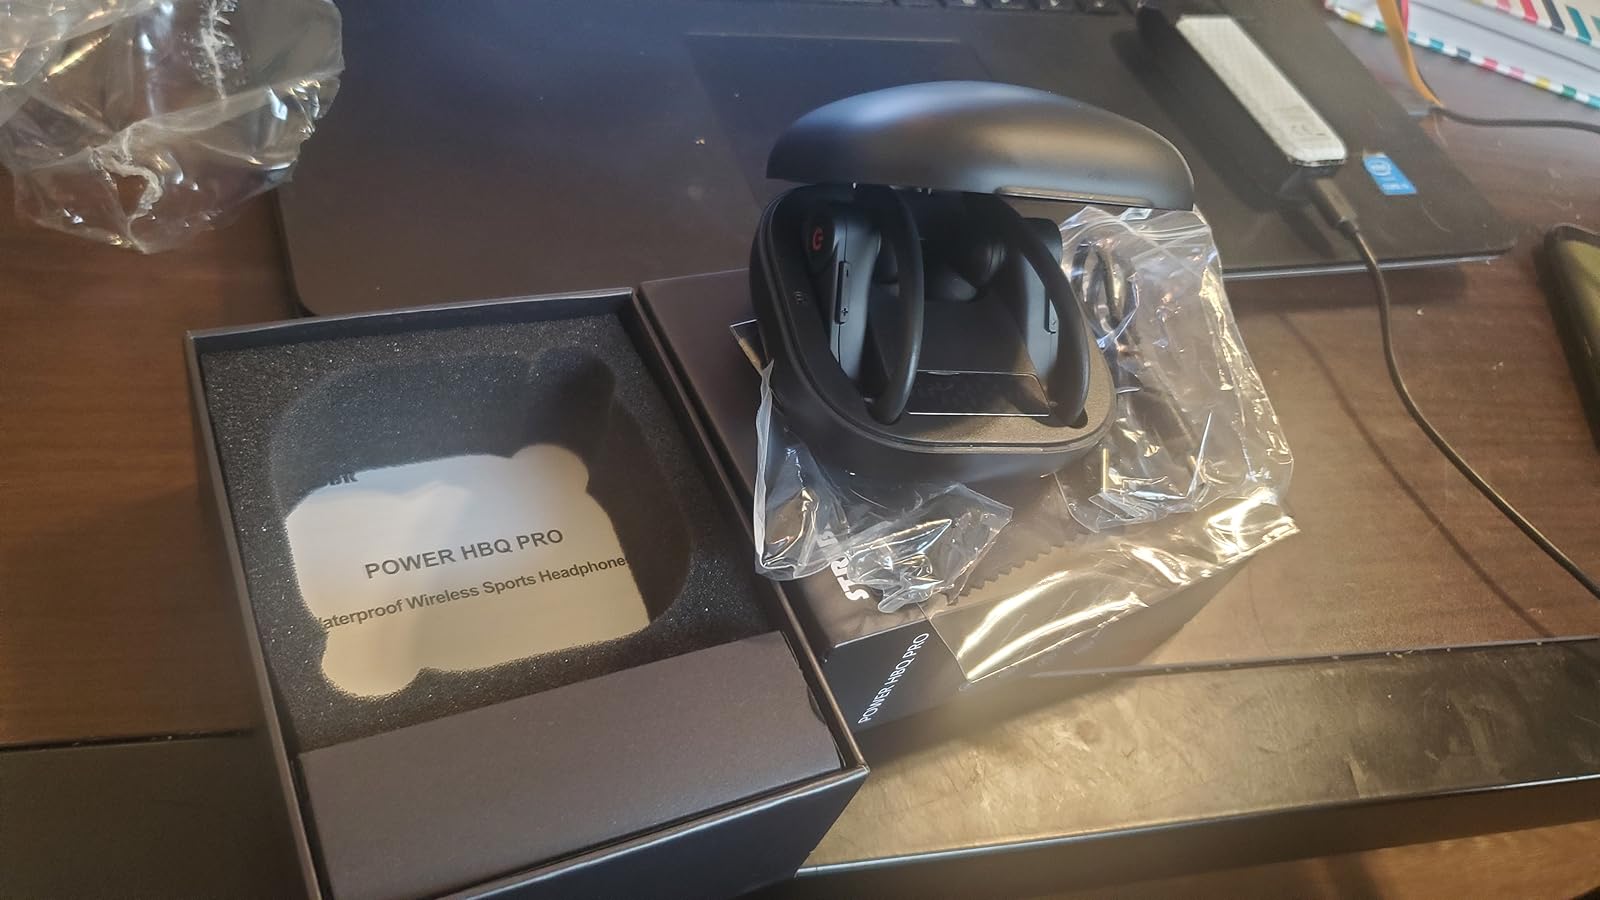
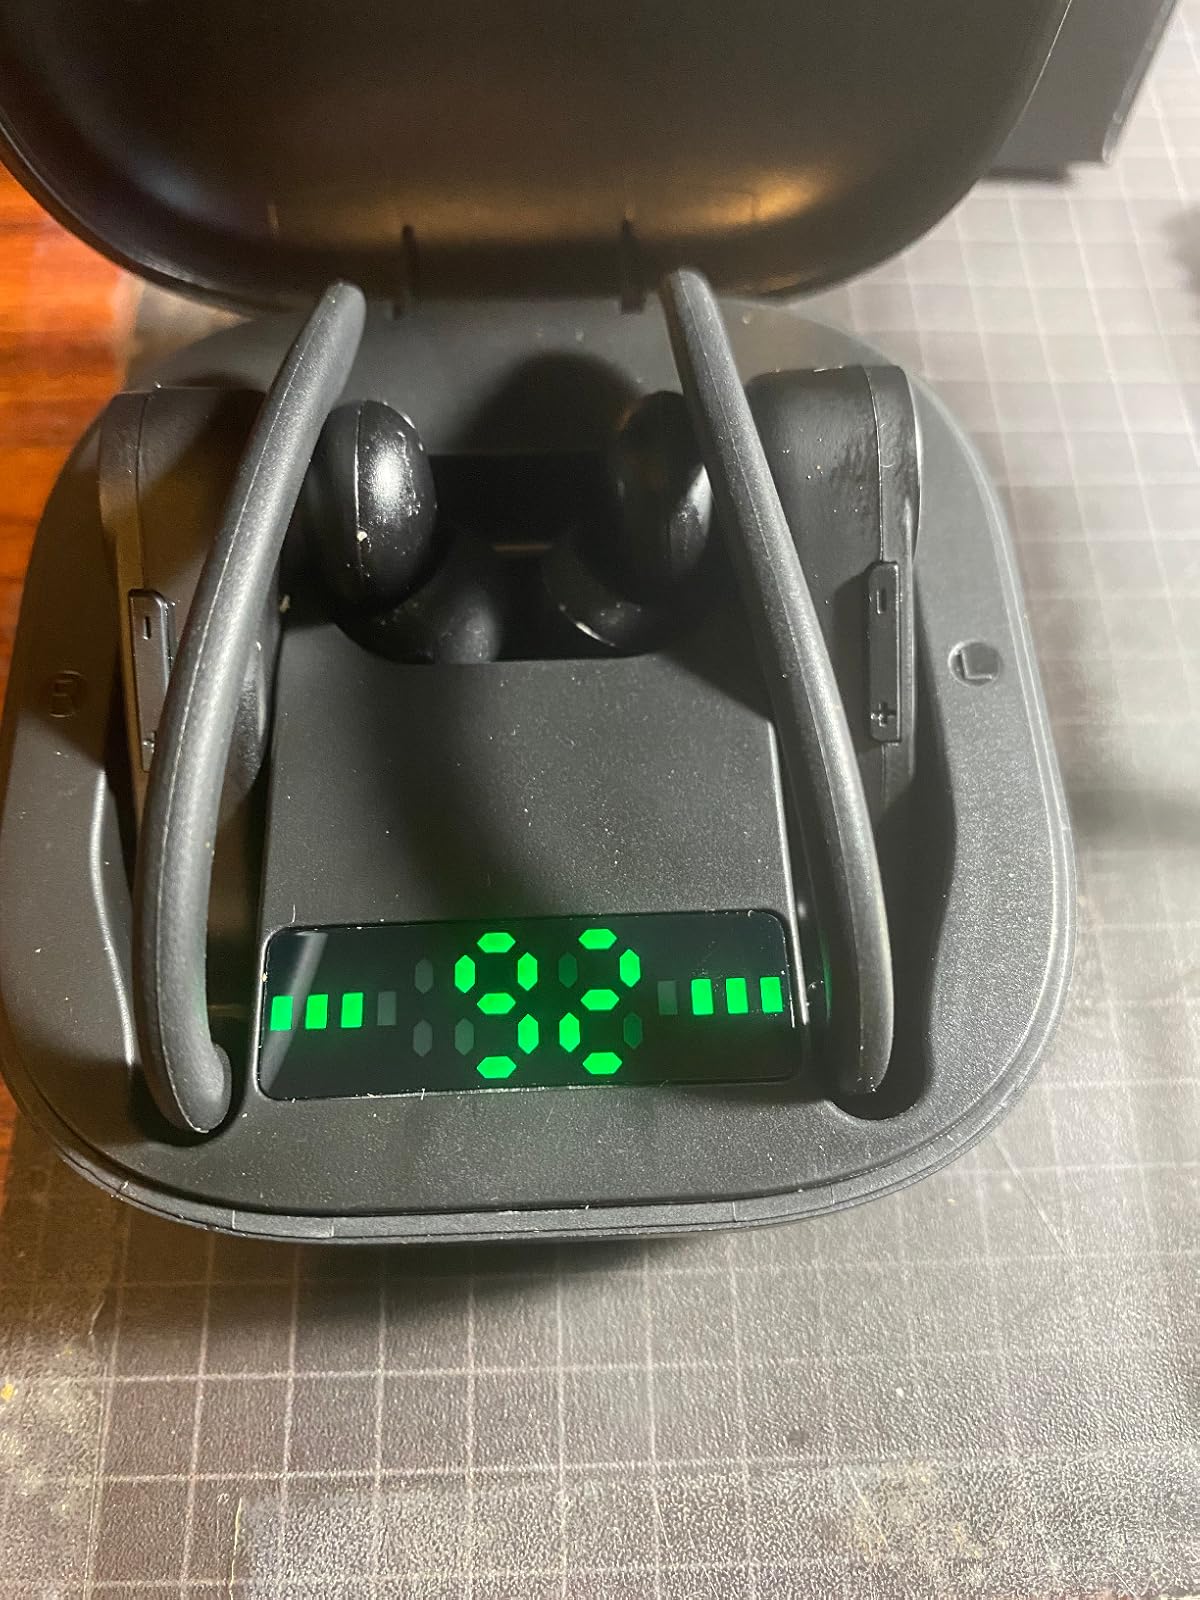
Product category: earbuds
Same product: yes